MacCentral

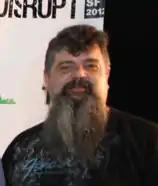
Co-founder Jim Dalrymple

MacCentral was founded by Canadian businessman Stan Flack and Jim Dalrymple as Associate Editor in 1994. In 1998, MacCentral Online acquired MacGaming. MacCentral Online was purchased by Mac Publishing in 1999. In March 2001, Macworld folded the trade-focused MacWEEK into MacCentral MacCentral was folded into the "Macworld" brand over a period of several years.